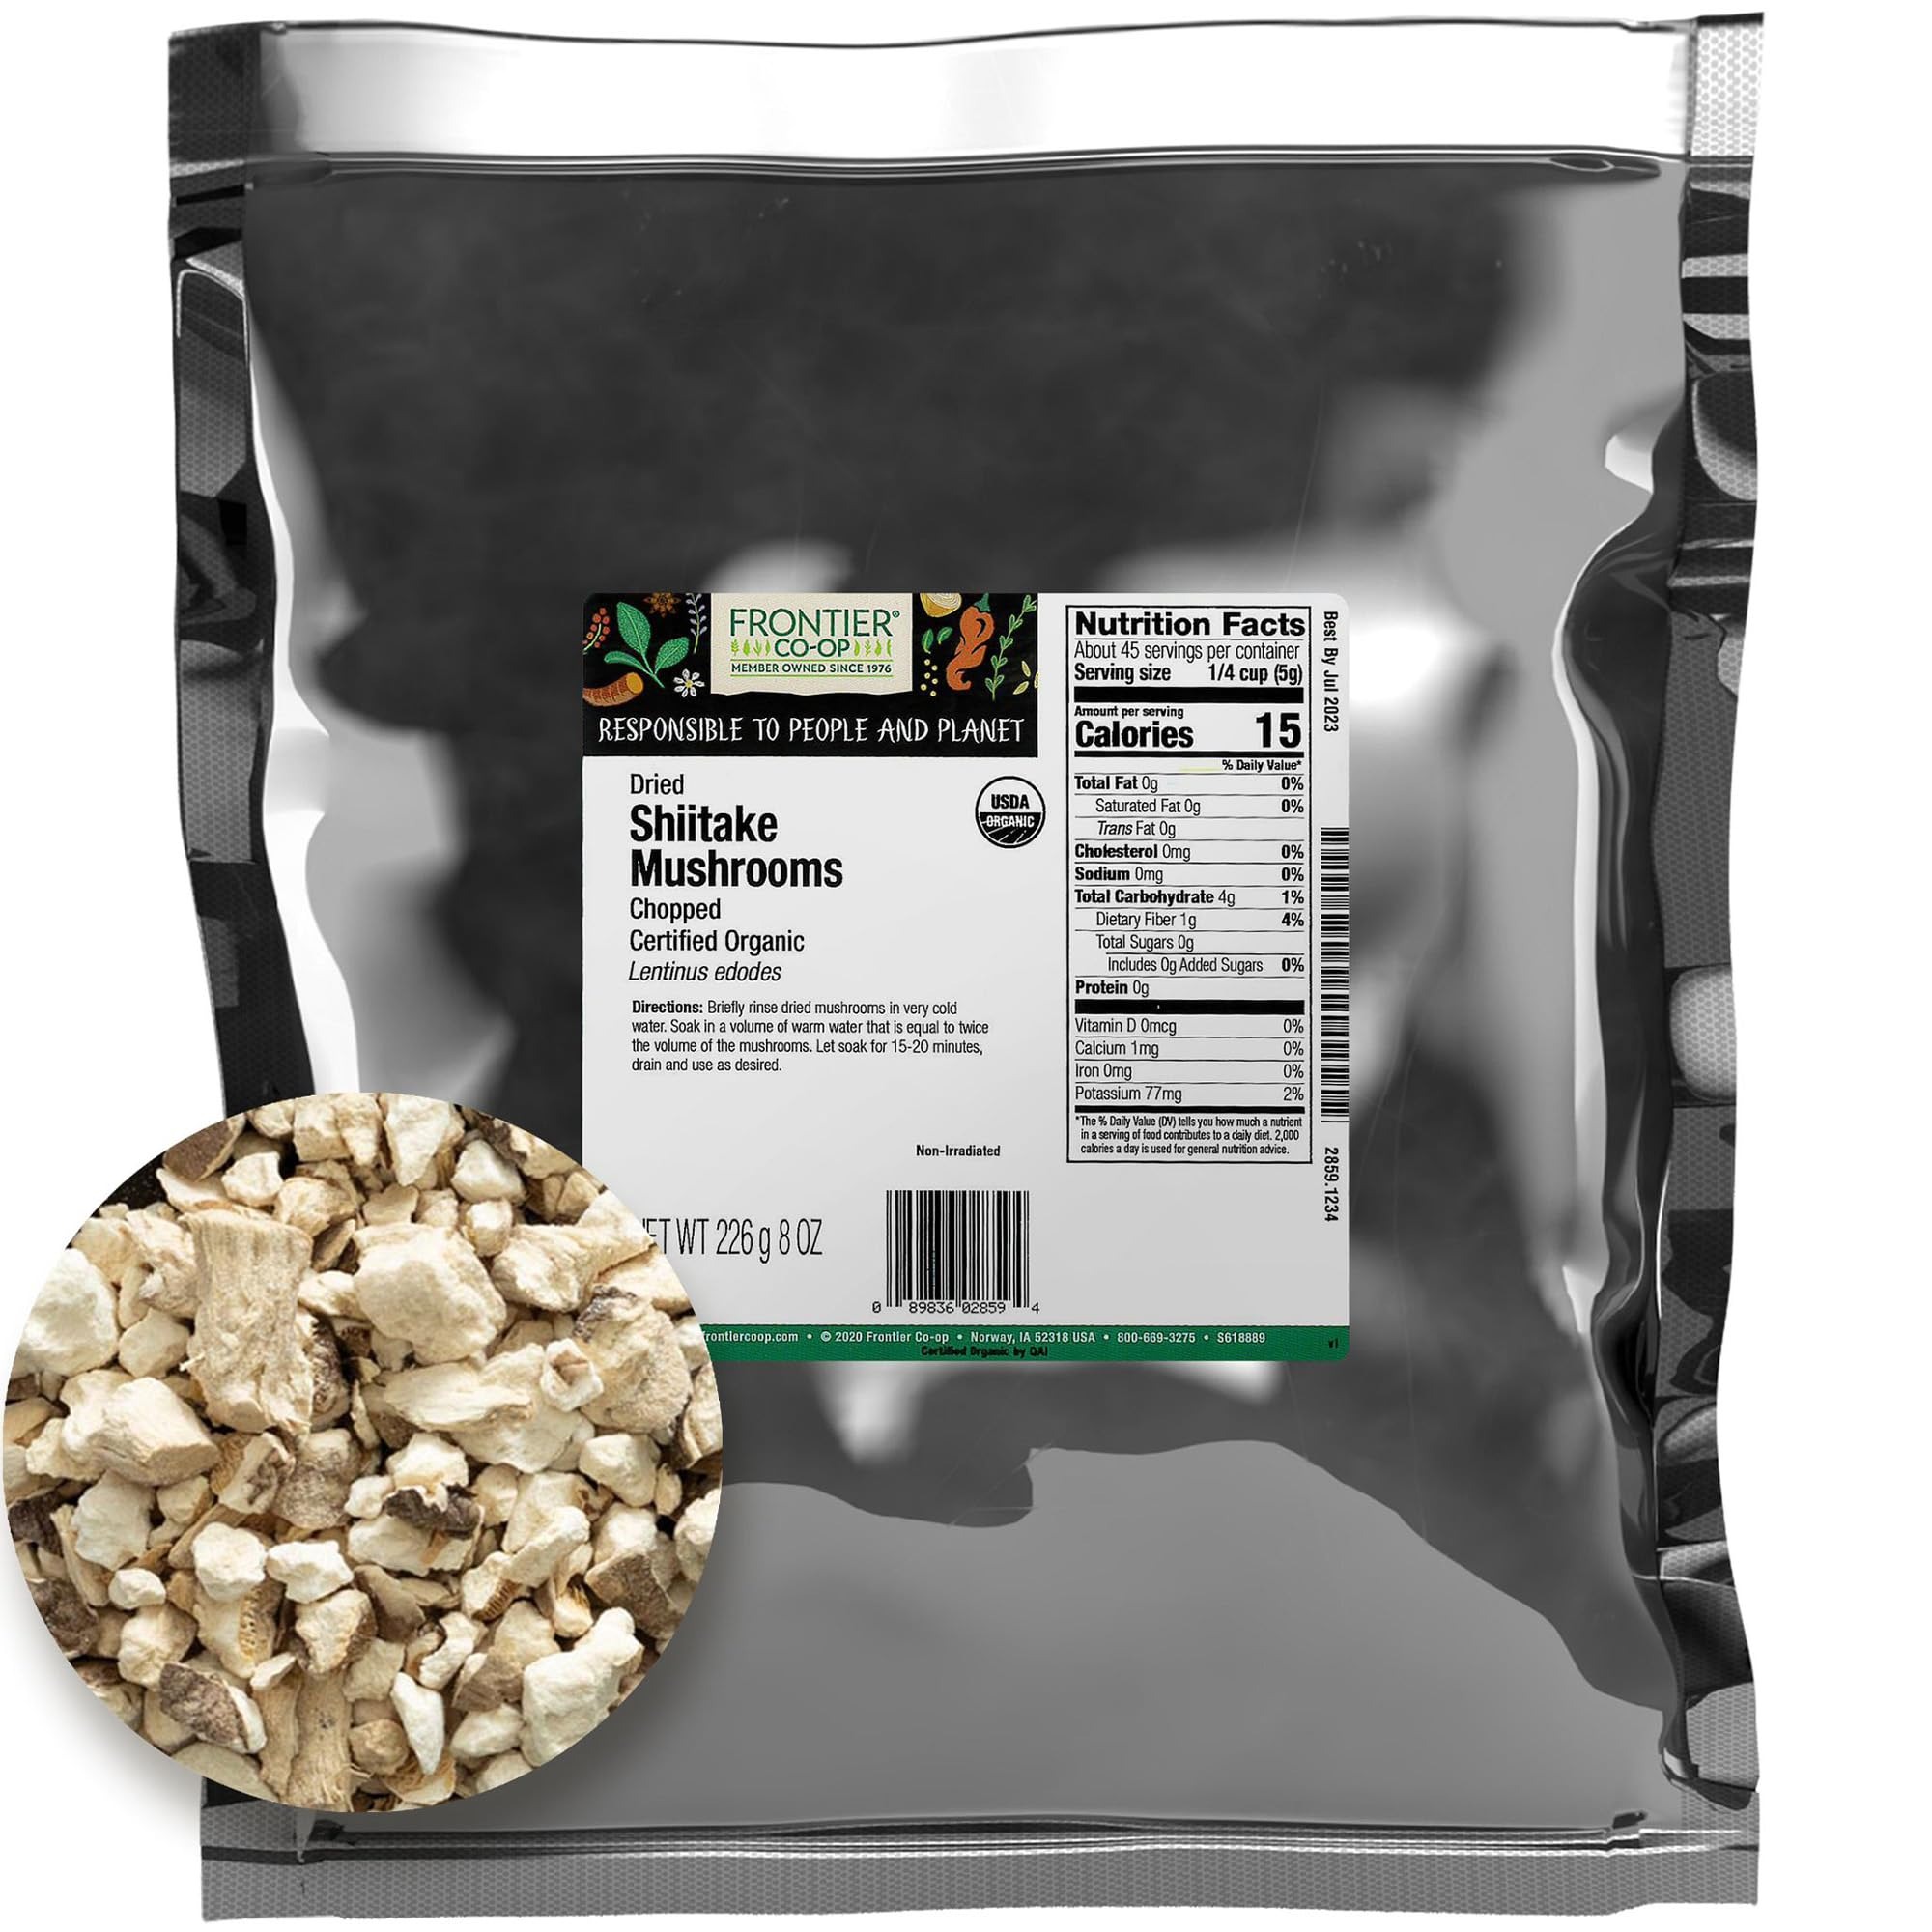
Item Name: Frontier Co-op Mushrooms, Shiitake, Chopped, Certified Organic | 1/2 lb. Bulk Bag | Lentinus edodes
Bullet Point 1: Botanical Name: Lentinus edodes
Bullet Point 2: Certified Organic
Bullet Point 3: 1/2 pound bulk bag (8 ounces)
Product Description: Shiitake, which is prized by cooks and herbalists alike, is a forest mushroom native to Japan, China and Korea. The Japanese name shiitake (shee-tah-kay) is derived from shii meaning the shiia or oak tree on which they grow and take meaning mushroom.
Value: 8.0
Unit: Ounce

Price: 32.215